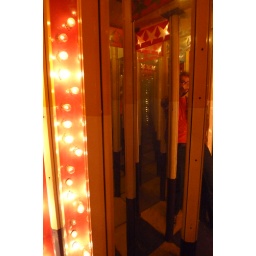
Lost in the house of mirrors